List of megaprojects in India

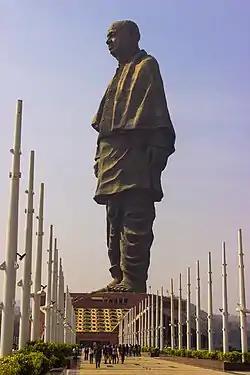
The 597-foot "Statue of Unity" in Gujarat – the tallest statue in the world

This is a list of megaprojects in India. "Megaprojects are temporary endeavours (i.e., projects) characterized by large investment commitment, vast complexity (especially in organisational terms), and long-lasting impact on the economy, the environment, and society".